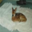
Label: deer